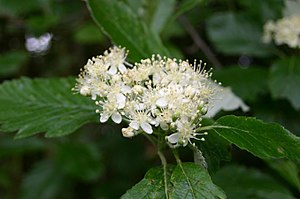
Partenogenese
Selje-Røn (Sorbus intermedia) har partenogenetisk formering.
Partenogenese betyder jomfrufødsel. Det er noget, som er usædvanligt i naturen, men som alligevel forekommer spontant både hos planter og dyr. Grunden til, at fænomenet er så ualmindeligt, skal søges i de fordele, den kønnede formering har for arternes tilpasning til deres miljø. Kønnet formering har sejret, fordi den indebærer en ny opblanding af genpuljen for hvert nyt individ, der kommer til verden. Omvendt dannes der ved partenogenese en klon af helt identiske individer, som alle har urmoderens gener.